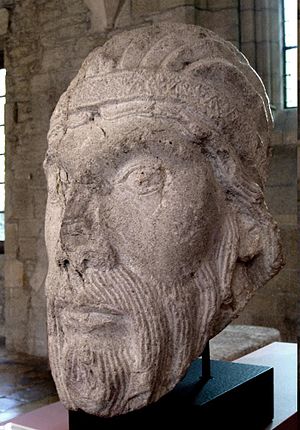
Benignus
Benignus er skytshelgen for den østfranske by Dijon. Han er begravet i Dijon og over hans grav er klostret Saint-Bénigne og domkirken rejst.